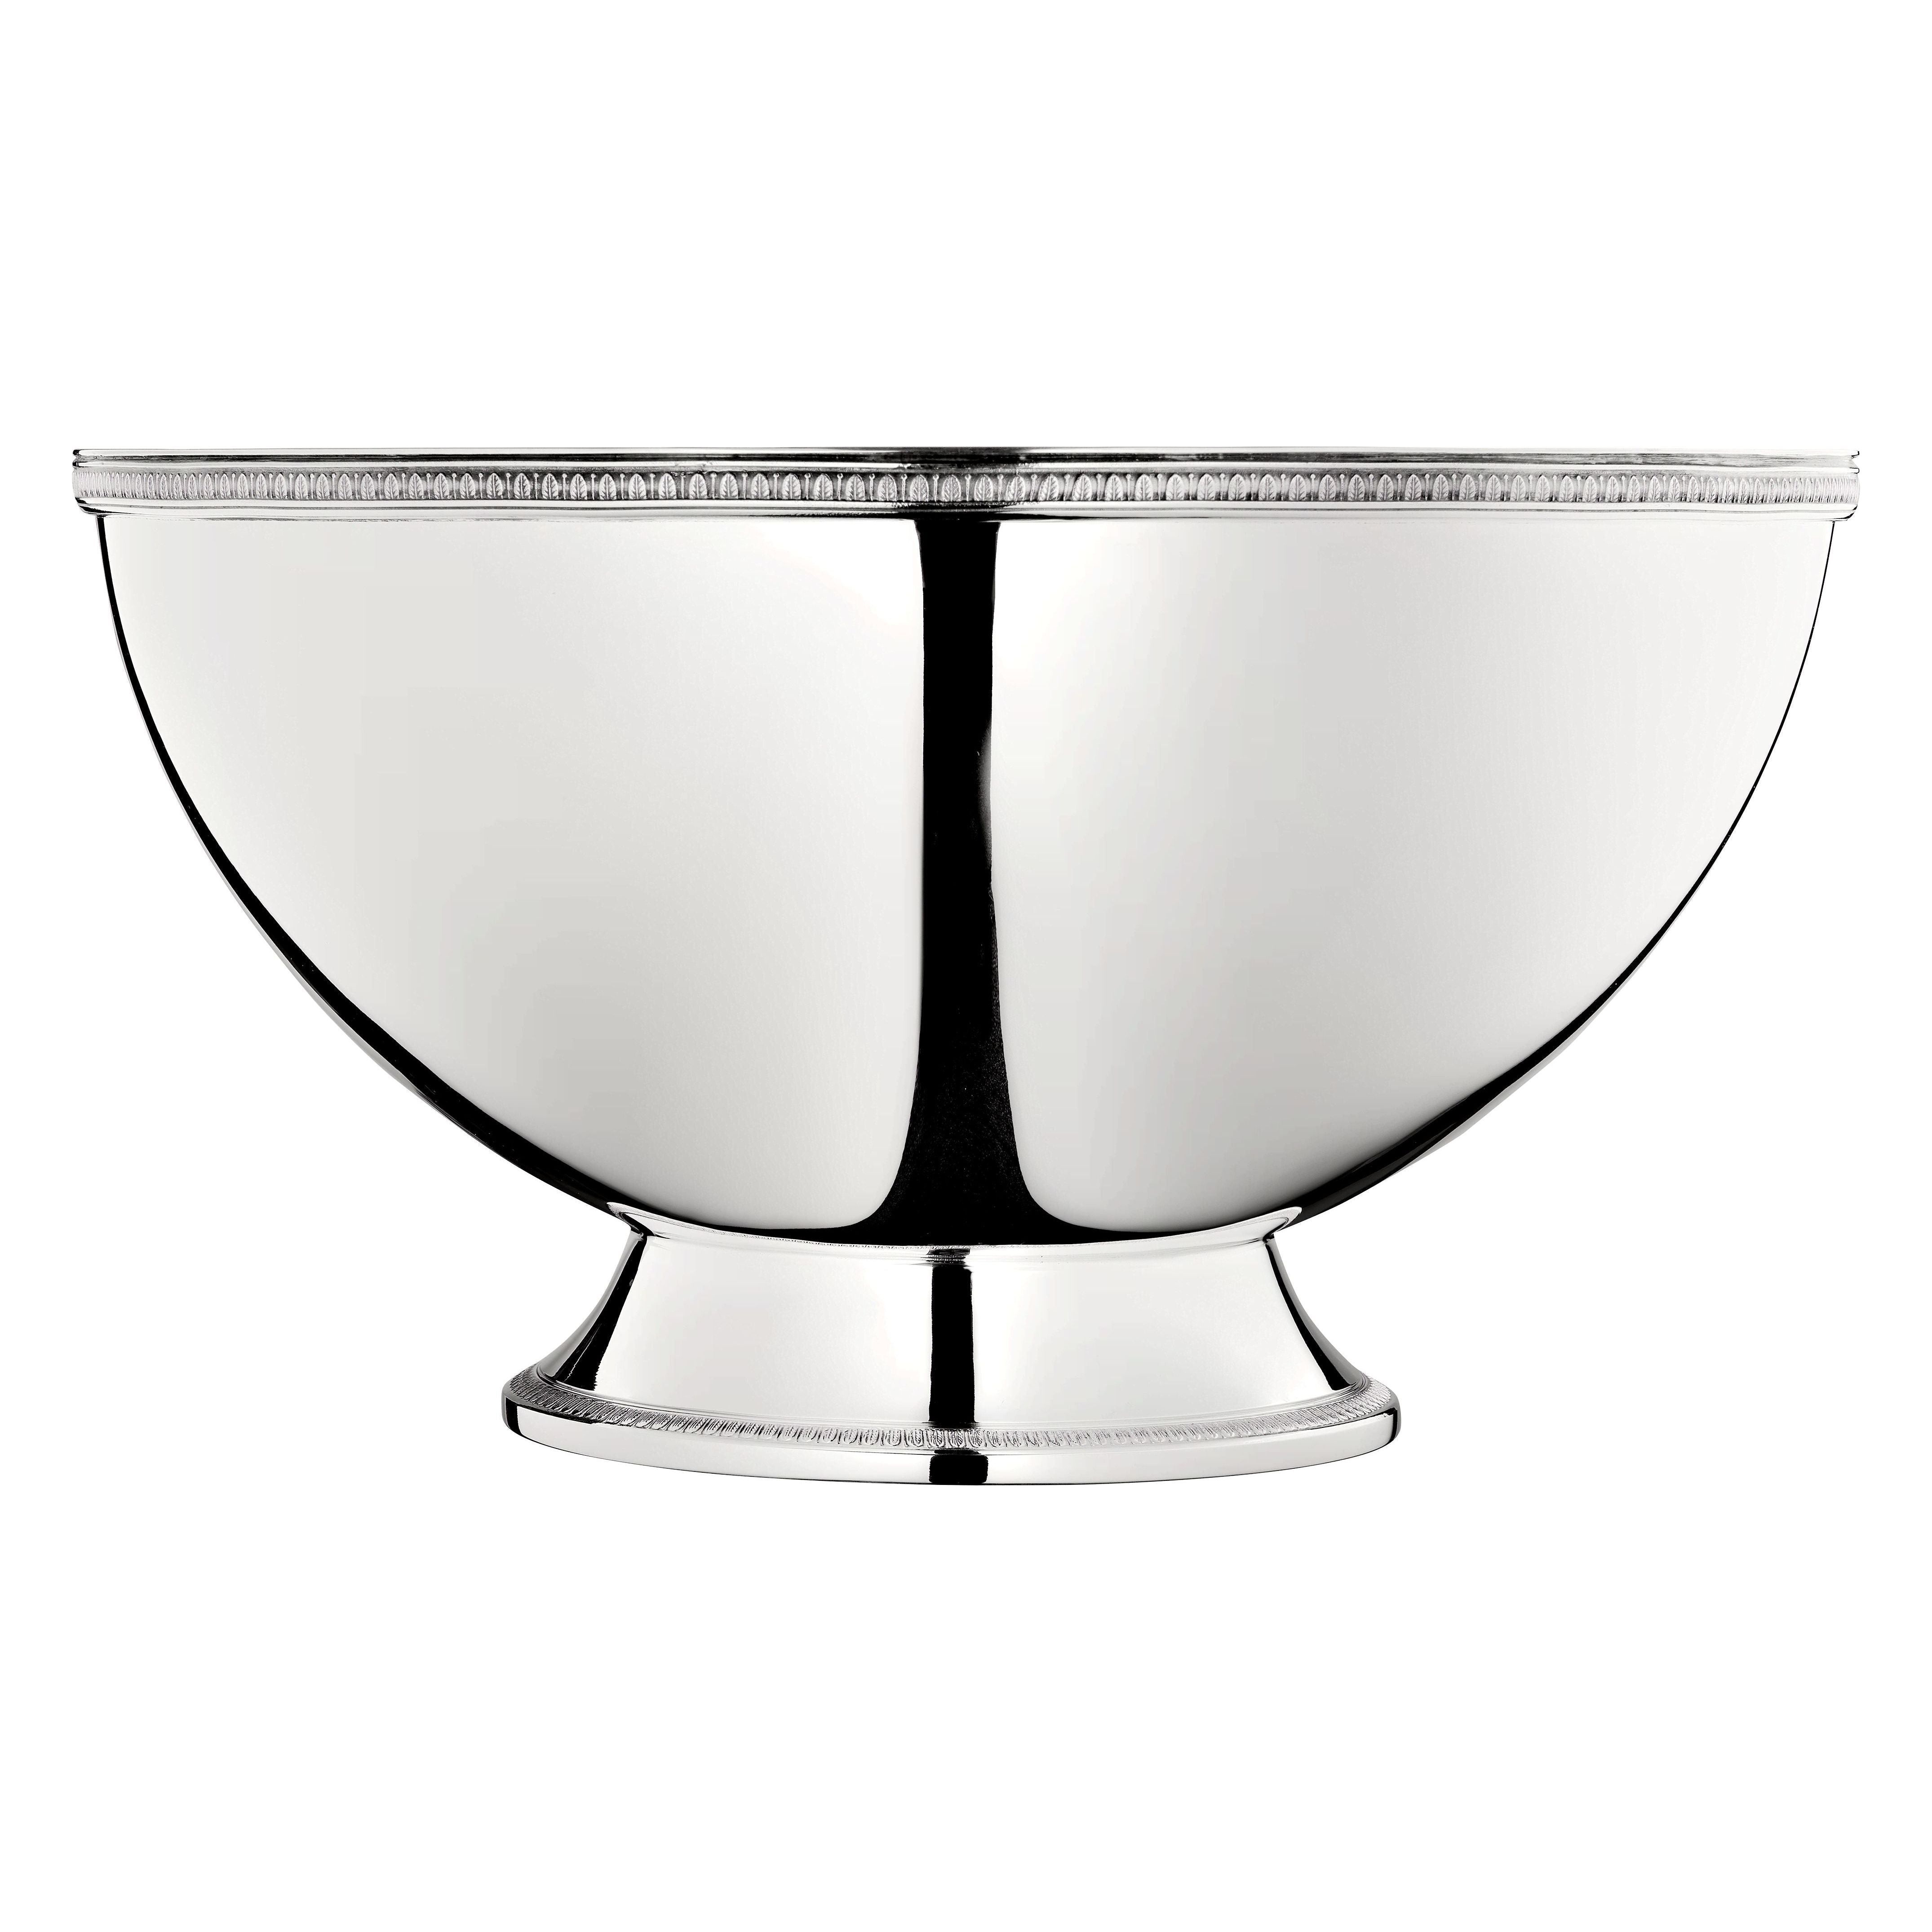
Malmaison Silver Plated Punch Bowl
Brand: Christofle
A silver-plated punch bowl with pedestal base in the Malmaison pattern is a perfect addition to the home cocktail/beverage service. Its an ideal housewarming or wedding gift. One of Christofle's most historic patterns, Malmaison typifies the Empire style, with its frieze of delicate palm and lotus leaves and symmetrical design. The name is a nod to the Chateau de la Malmaison, a favored Parisian residence of Napoleon Bonaparte and Empress Josephine. It is also the only line that includes a caviar service.
Category: Home & Garden > Kitchen & Dining > Tableware > Serveware > Punch Bowls